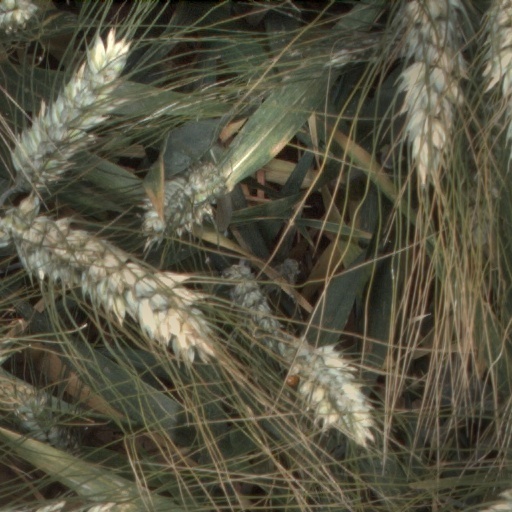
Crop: wheat